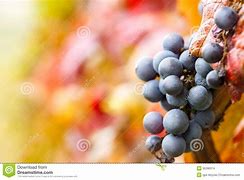
Label: Grapes